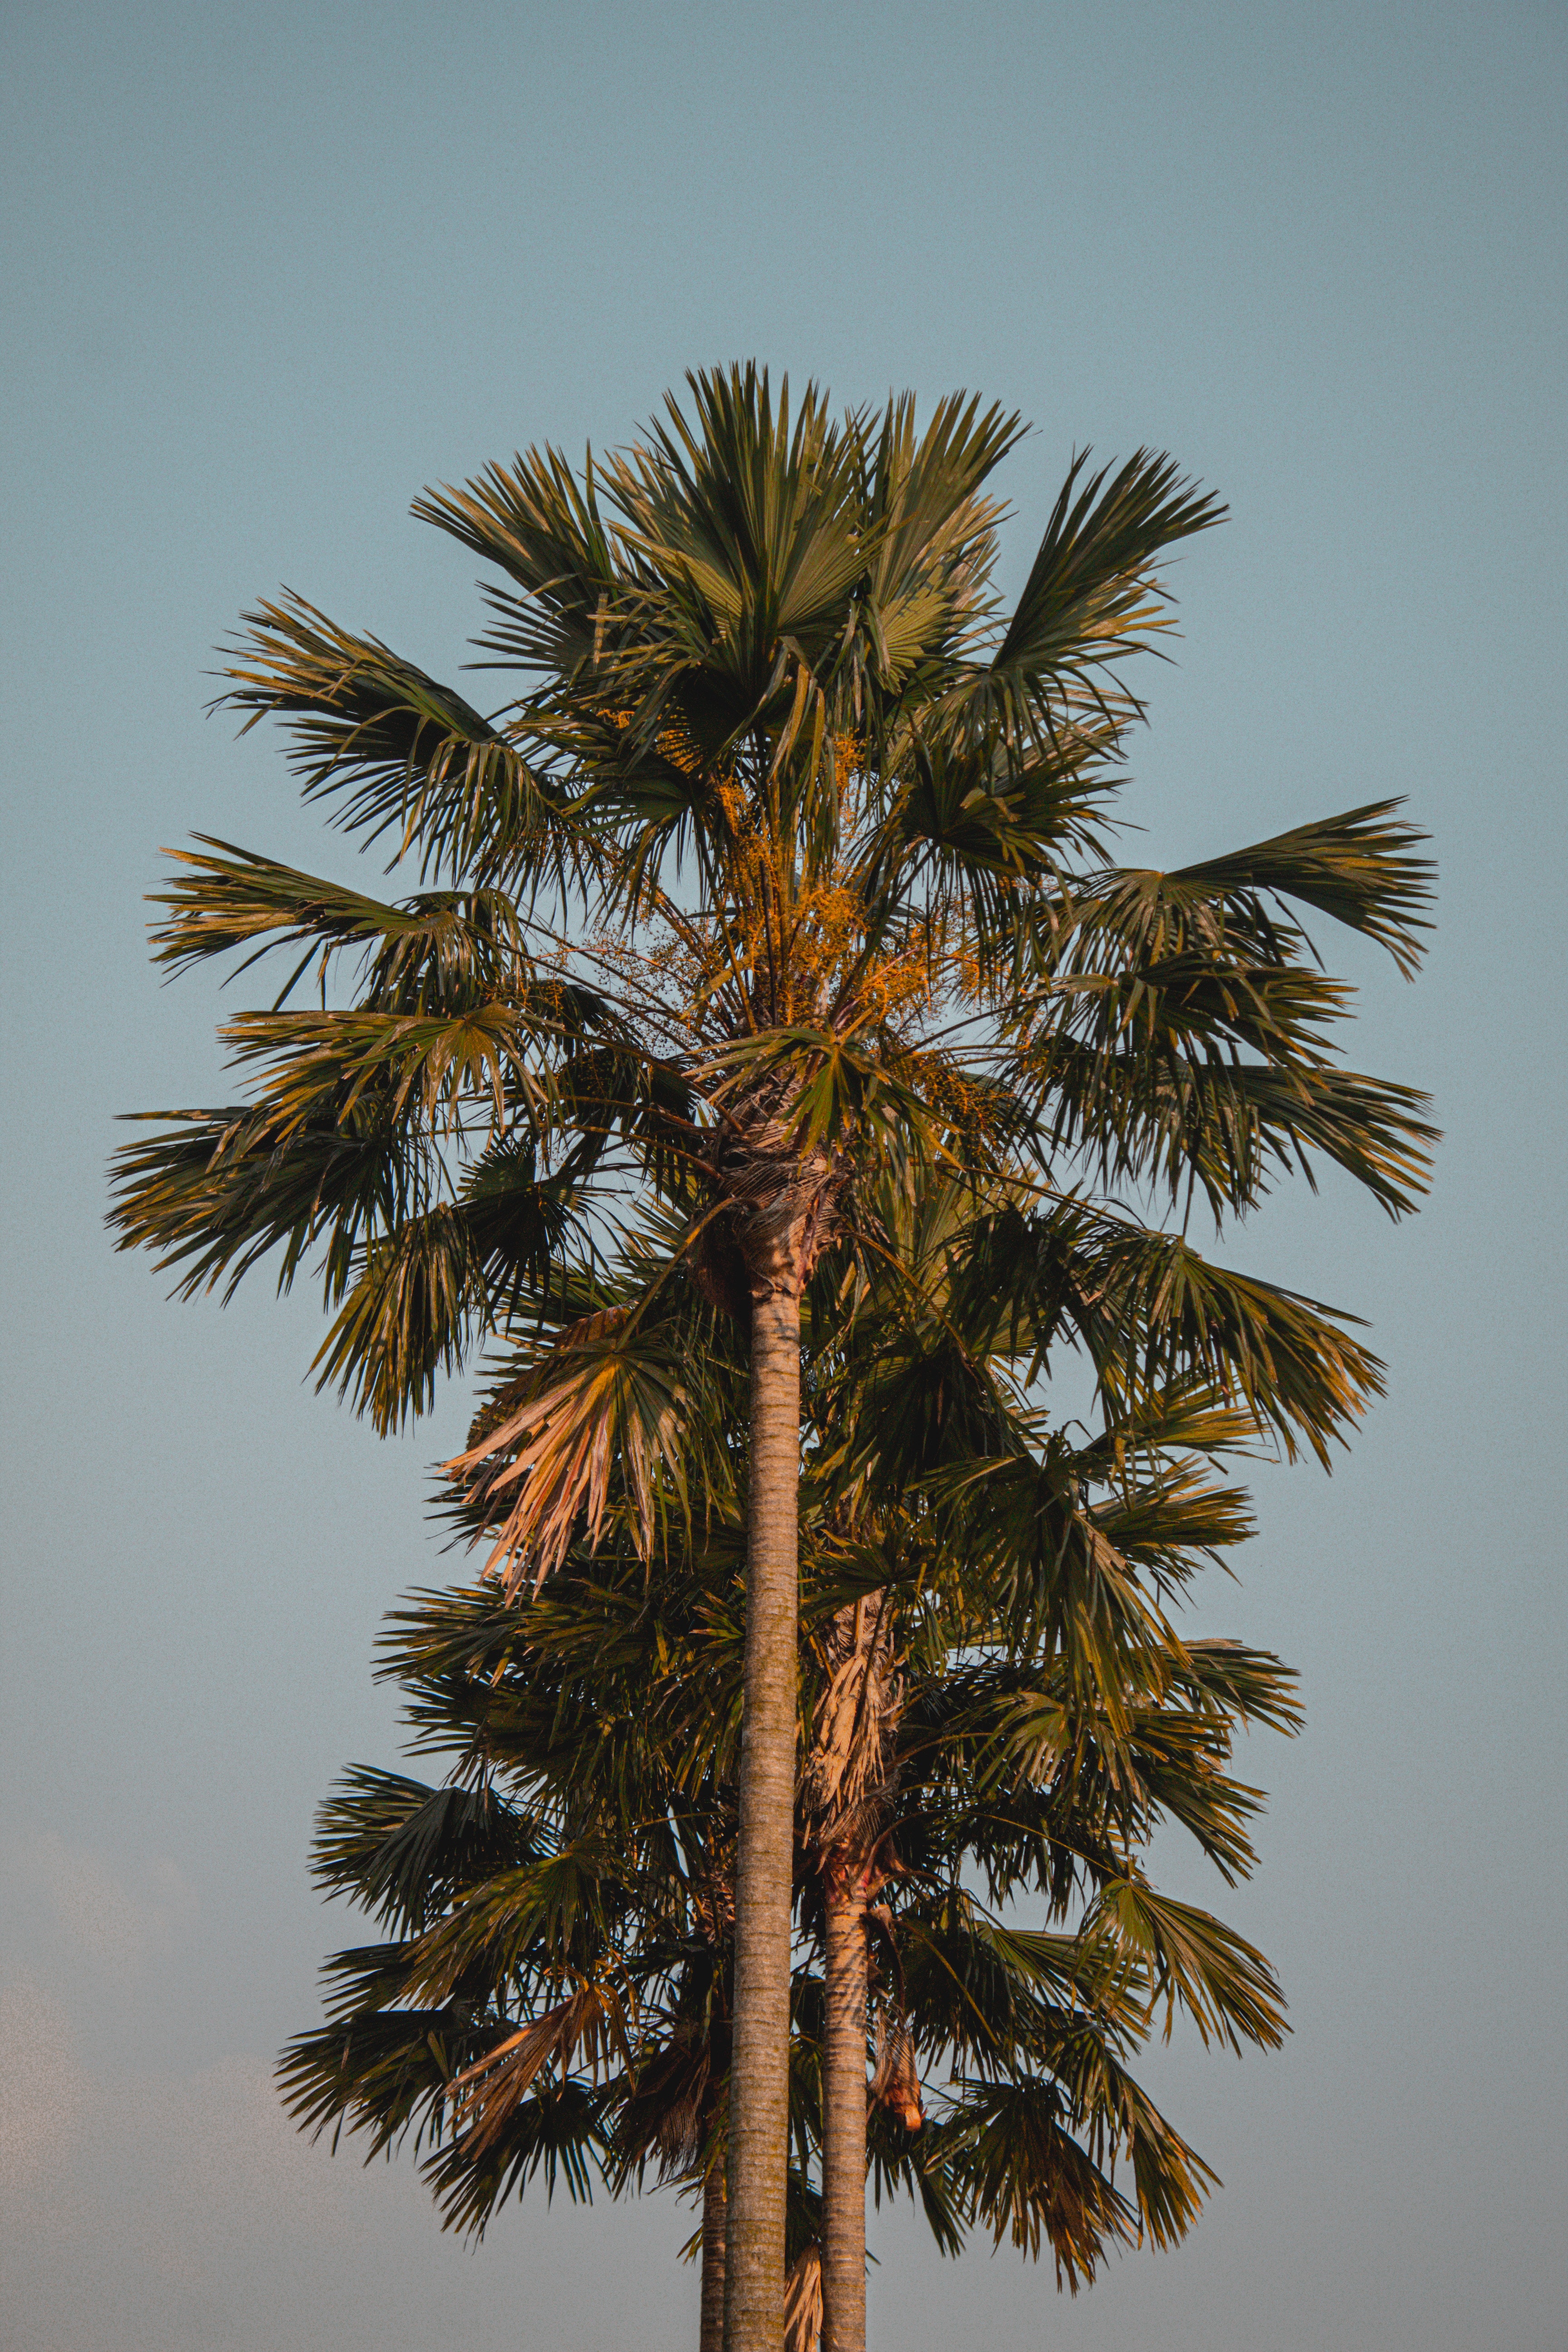
natural, sky, terrestrial plant, arecales, tree, trunk, palm tree, flowering plant, attalea speciosa, evergreen, Desert Palm, fruit, Sabal palmetto, conifer, landscape, tropics, pine, borassus flabellifer, elaeis, pine family